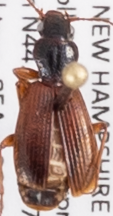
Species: Cymindis neglecta
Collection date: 2020-08-05
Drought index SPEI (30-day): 0.016
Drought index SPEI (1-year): -0.048
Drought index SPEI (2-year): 0.594